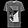
Label: T - shirt / top